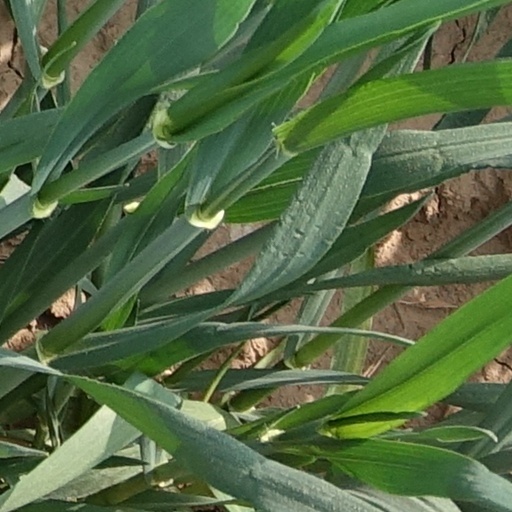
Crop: wheat